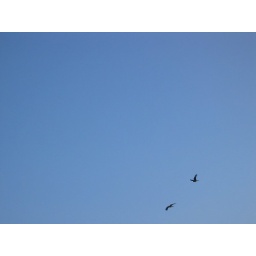
birds in the blue sky